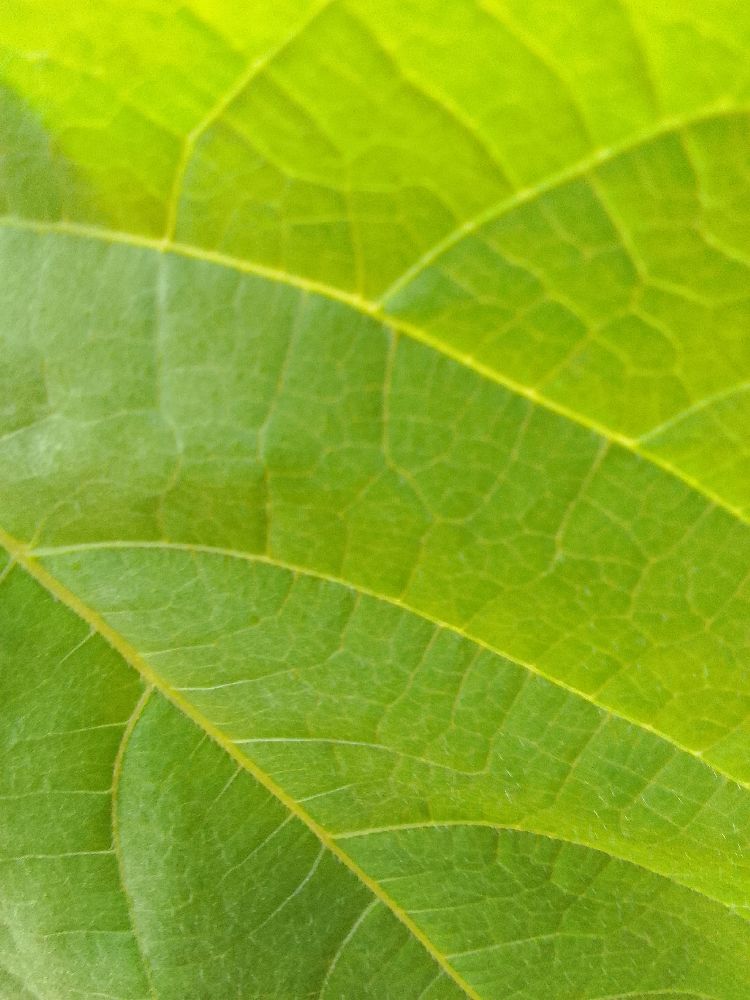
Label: healthy